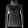
Label: Pullover